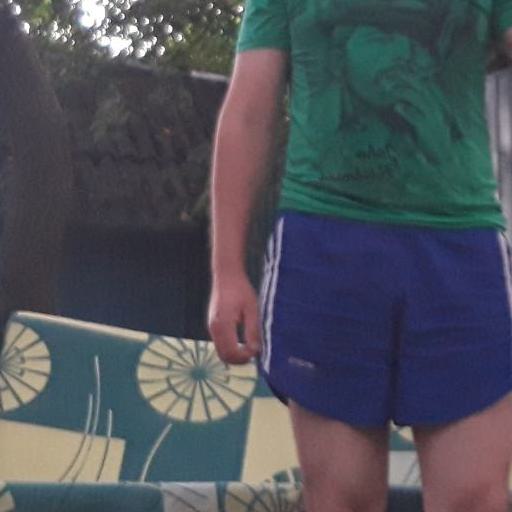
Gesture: no_gesture